HeKz

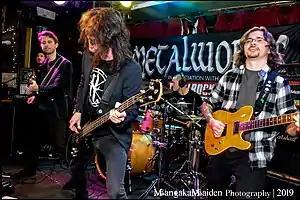
HeKz live in 2019

HeKz is a British progressive metal band founded in 2005 by frontman and bass player Matt Young.